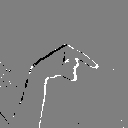
ASL letter: q